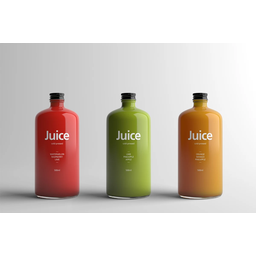
Label: bottles